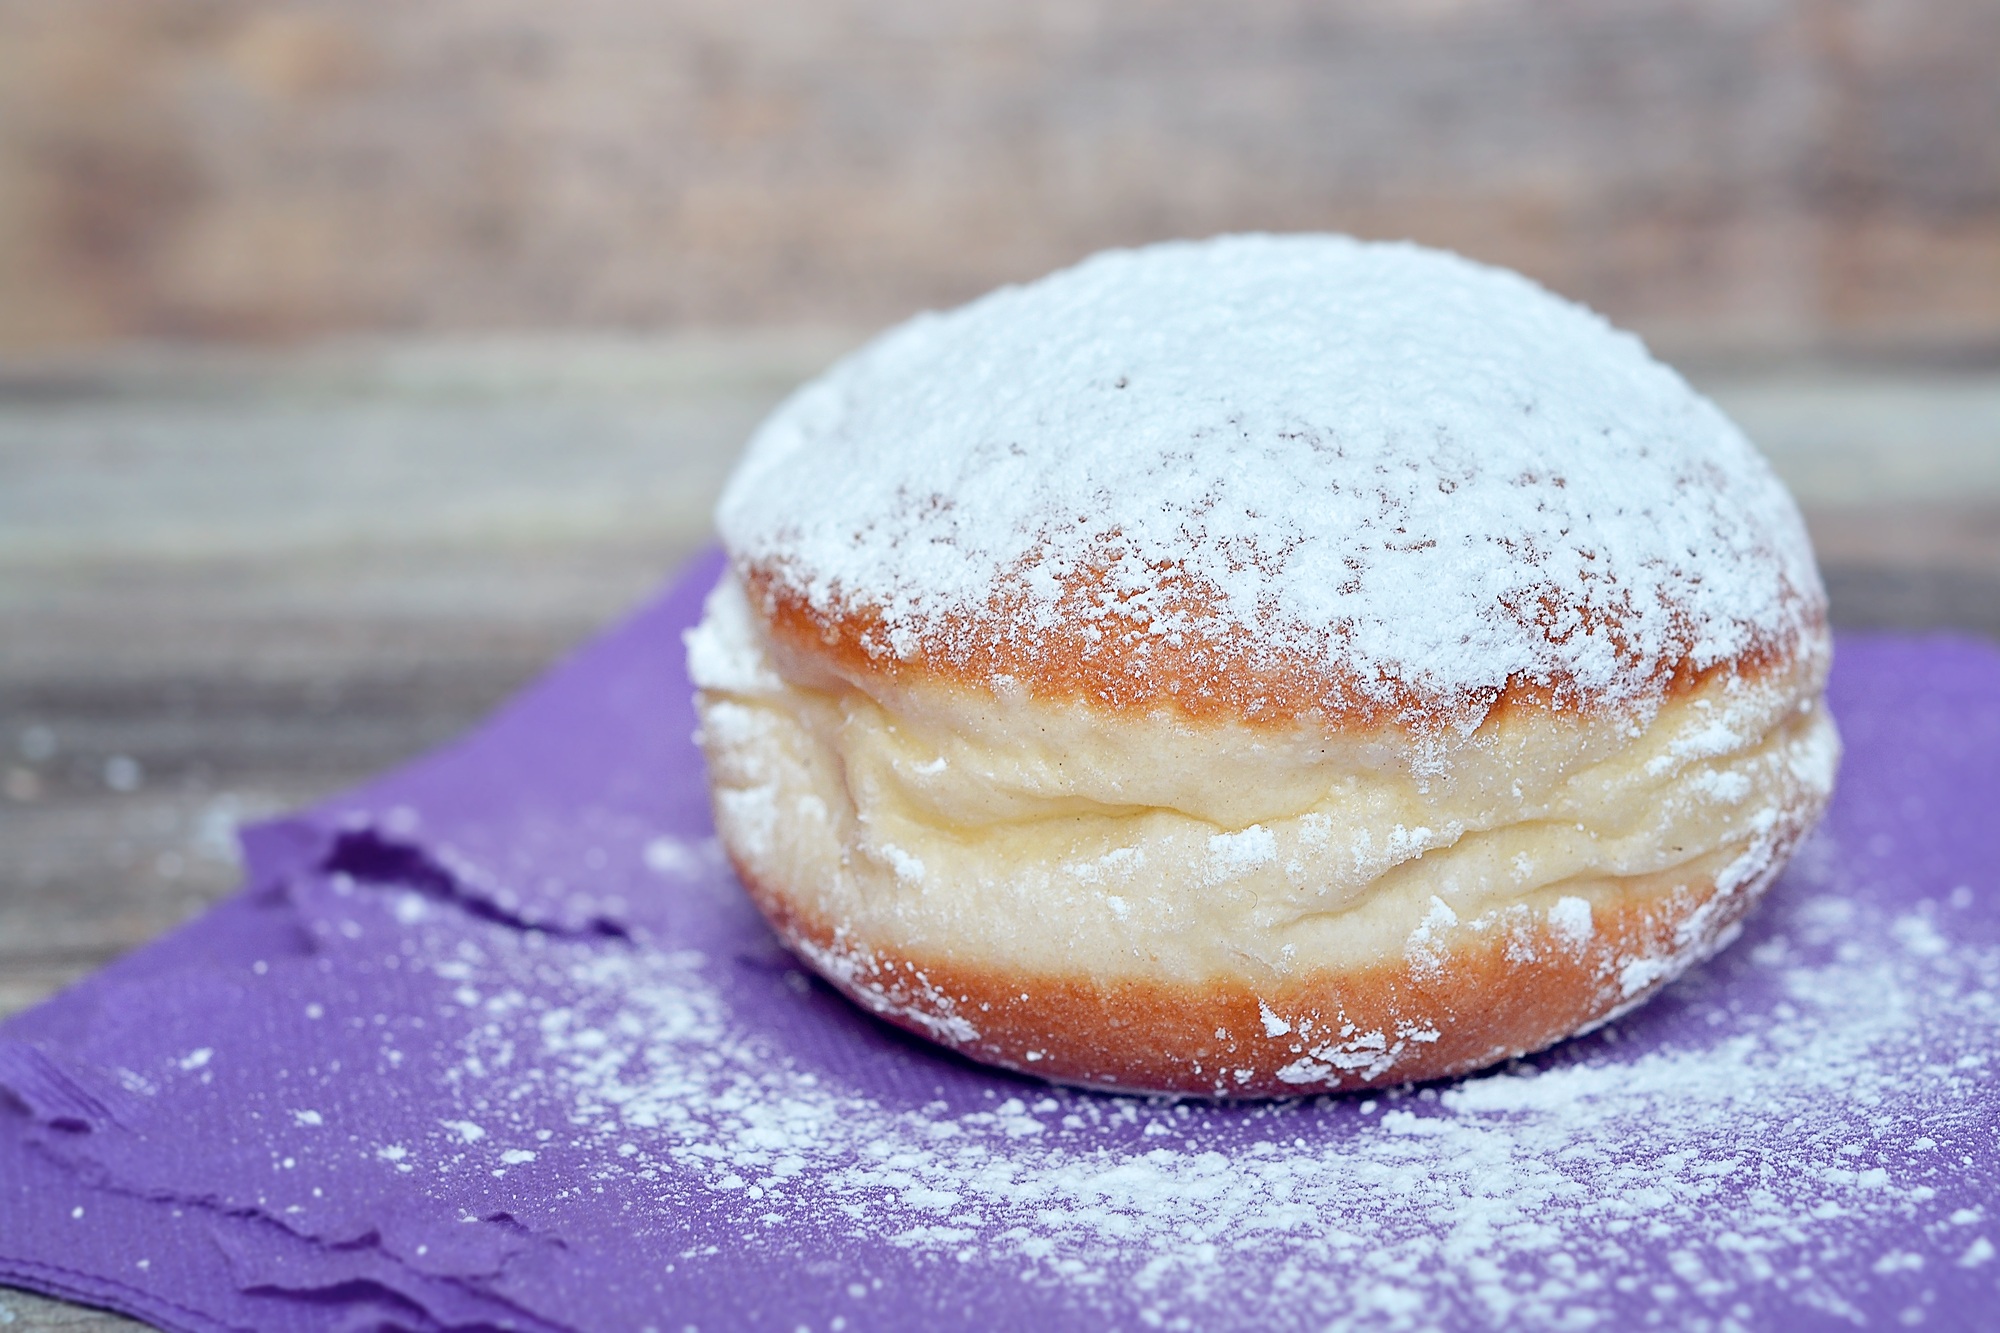
sweet, dish, food, carnival, produce, baking, close, dessert, eat, cuisine, pastry, dough, donut, calories, sweet dish, powdered sugar, icing sugar, sugar, icing, berlin, sweetness, baked goods, flavor, kcal, feast of fools, sweet as sugar, p czki